Émile Picot

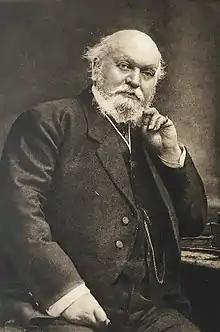

Émile Picot (13 September 1844, in Paris – 24 September 1918, in Saint-Martin-d'Écublei) was a French Romance philologist.